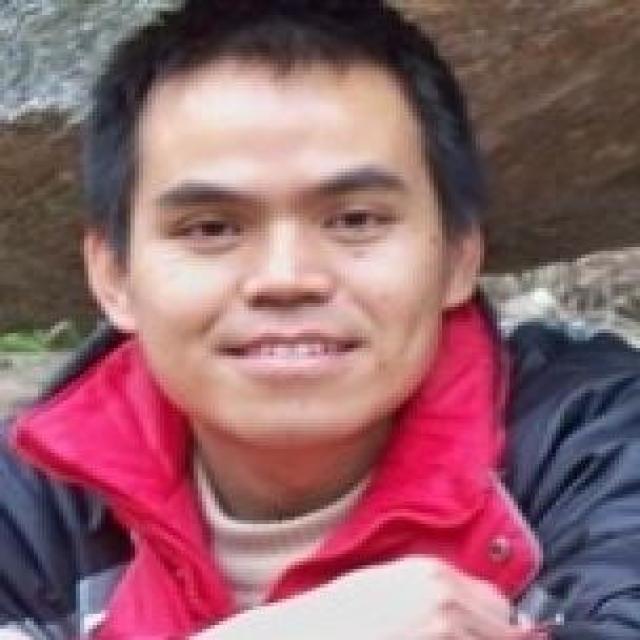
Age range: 21-44